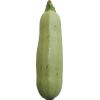
Label: Zucchini 1